Jesper de Jong

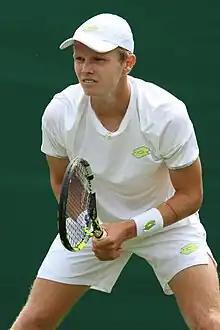
De Jong at the 2023 Wimbledon Championships

Jesper de Jong (born 31 May 2000) is a Dutch tennis player. He has a career-high ATP singles ranking of world No. 79, achieved on 28 July 2025 and a doubles ranking of No. 135, achieved on 23 May 2022. He is the current Dutch No. 2 singles player. De Jong has won three singles and seven doubles titles on the ATP Challenger Tour.